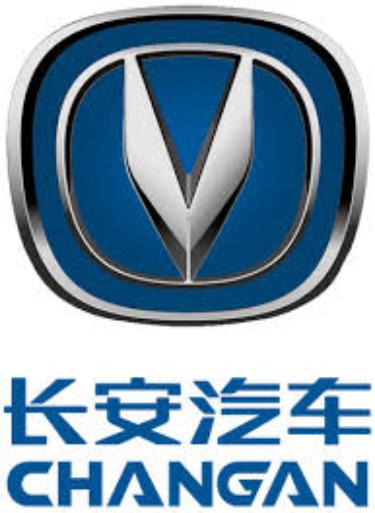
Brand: chang'an-3
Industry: Transportation